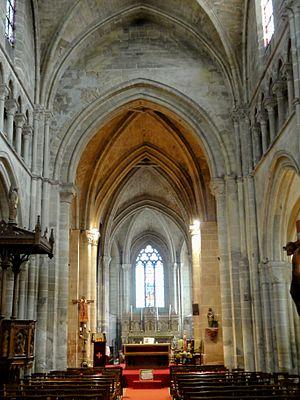
Vue dans le chœur depuis la nef.
L'église Notre-Dame-de-l'Assomption est une église catholique paroissiale située à Auvers-sur-Oise, dans le département français du Val-d'Oise et la région Île-de-France. Elle a été fondée vers la fin du XIᵉ siècle par Philippe Iᵉʳ, puis reconstruite sous l'impulsion d'Adélaïde de Savoie qui réside souvent dans le manoir royal au nord de l'église après le décès de son époux Louis VI en 1137. Cette reconstruction commence par les parties orientales et s'achève par la nef, qui présente une élévation sur trois niveaux avec triforium. Elle se fait dans le style roman tardif encore manifeste dans les chapiteaux, basculant rapidement vers le style gothique naissant avec des fenêtres en arc brisé et des voûtes d'ogives. L'absidiole au nord est encore purement romane, mais elle n'est sans doute pas antérieure à 1137. Deux fenêtres du chevet sont remaniées au XIIIᵉ siècle dans le style gothique rayonnant, ce qui accentue l'écart stylistique de ces deux parties en réalité contemporaines. L'église Notre-Dame traverse les siècles sans subir de dommages notables lors des guerres, et la seule transformation entreprise est l'ajout de la chapelle de la Vierge peu avant le milieu du XVIᵉ siècle.